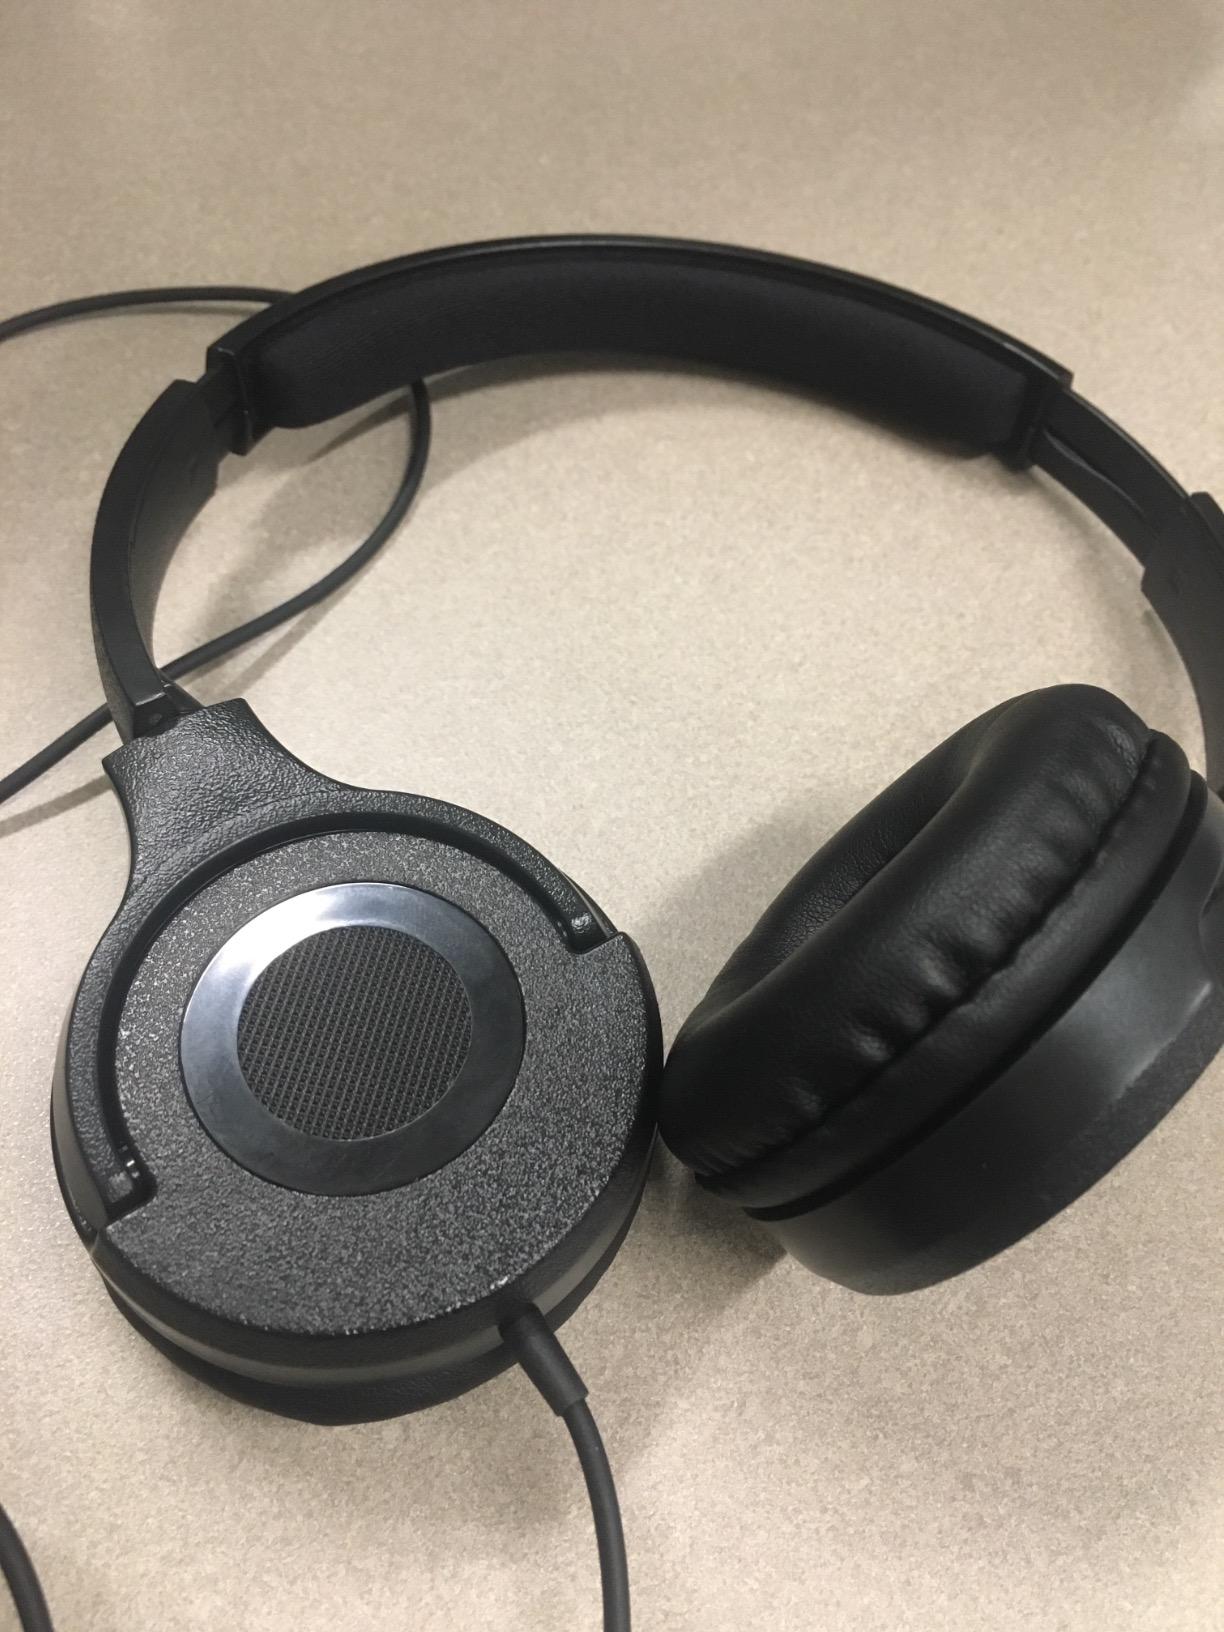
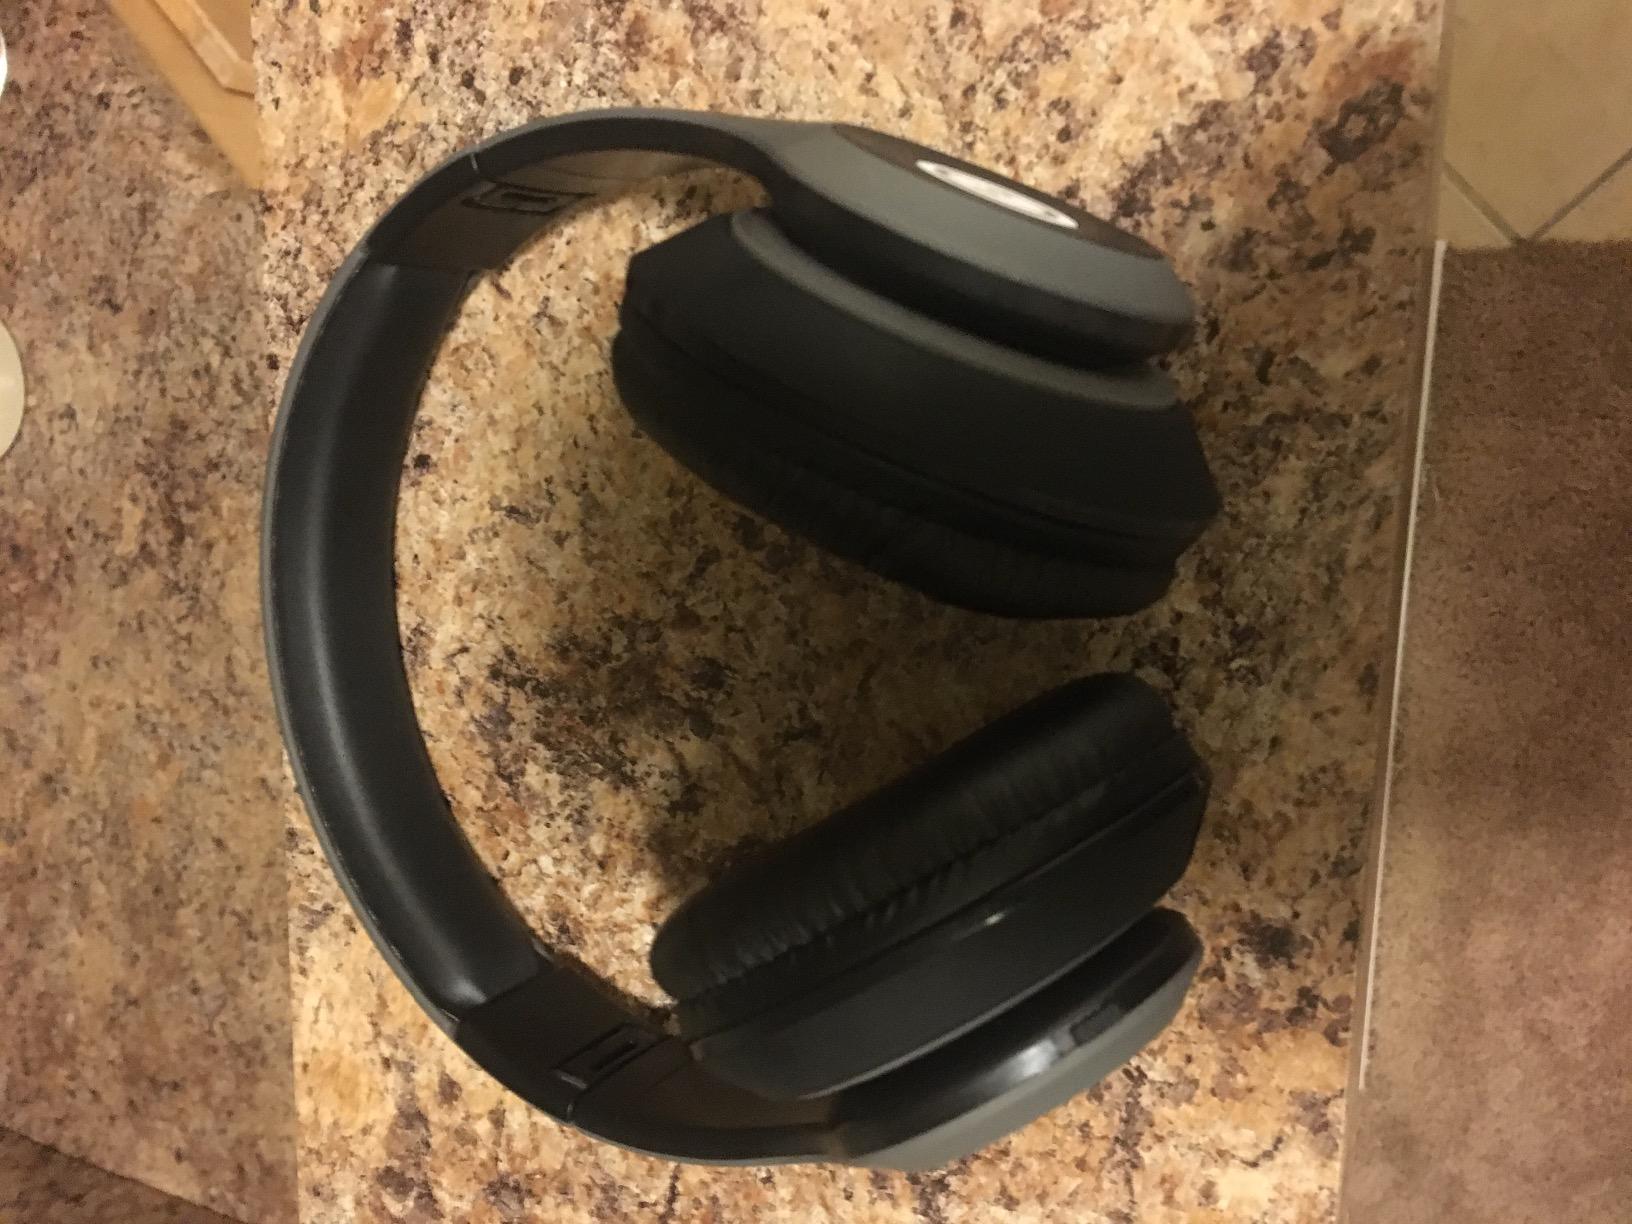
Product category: headphones
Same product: no